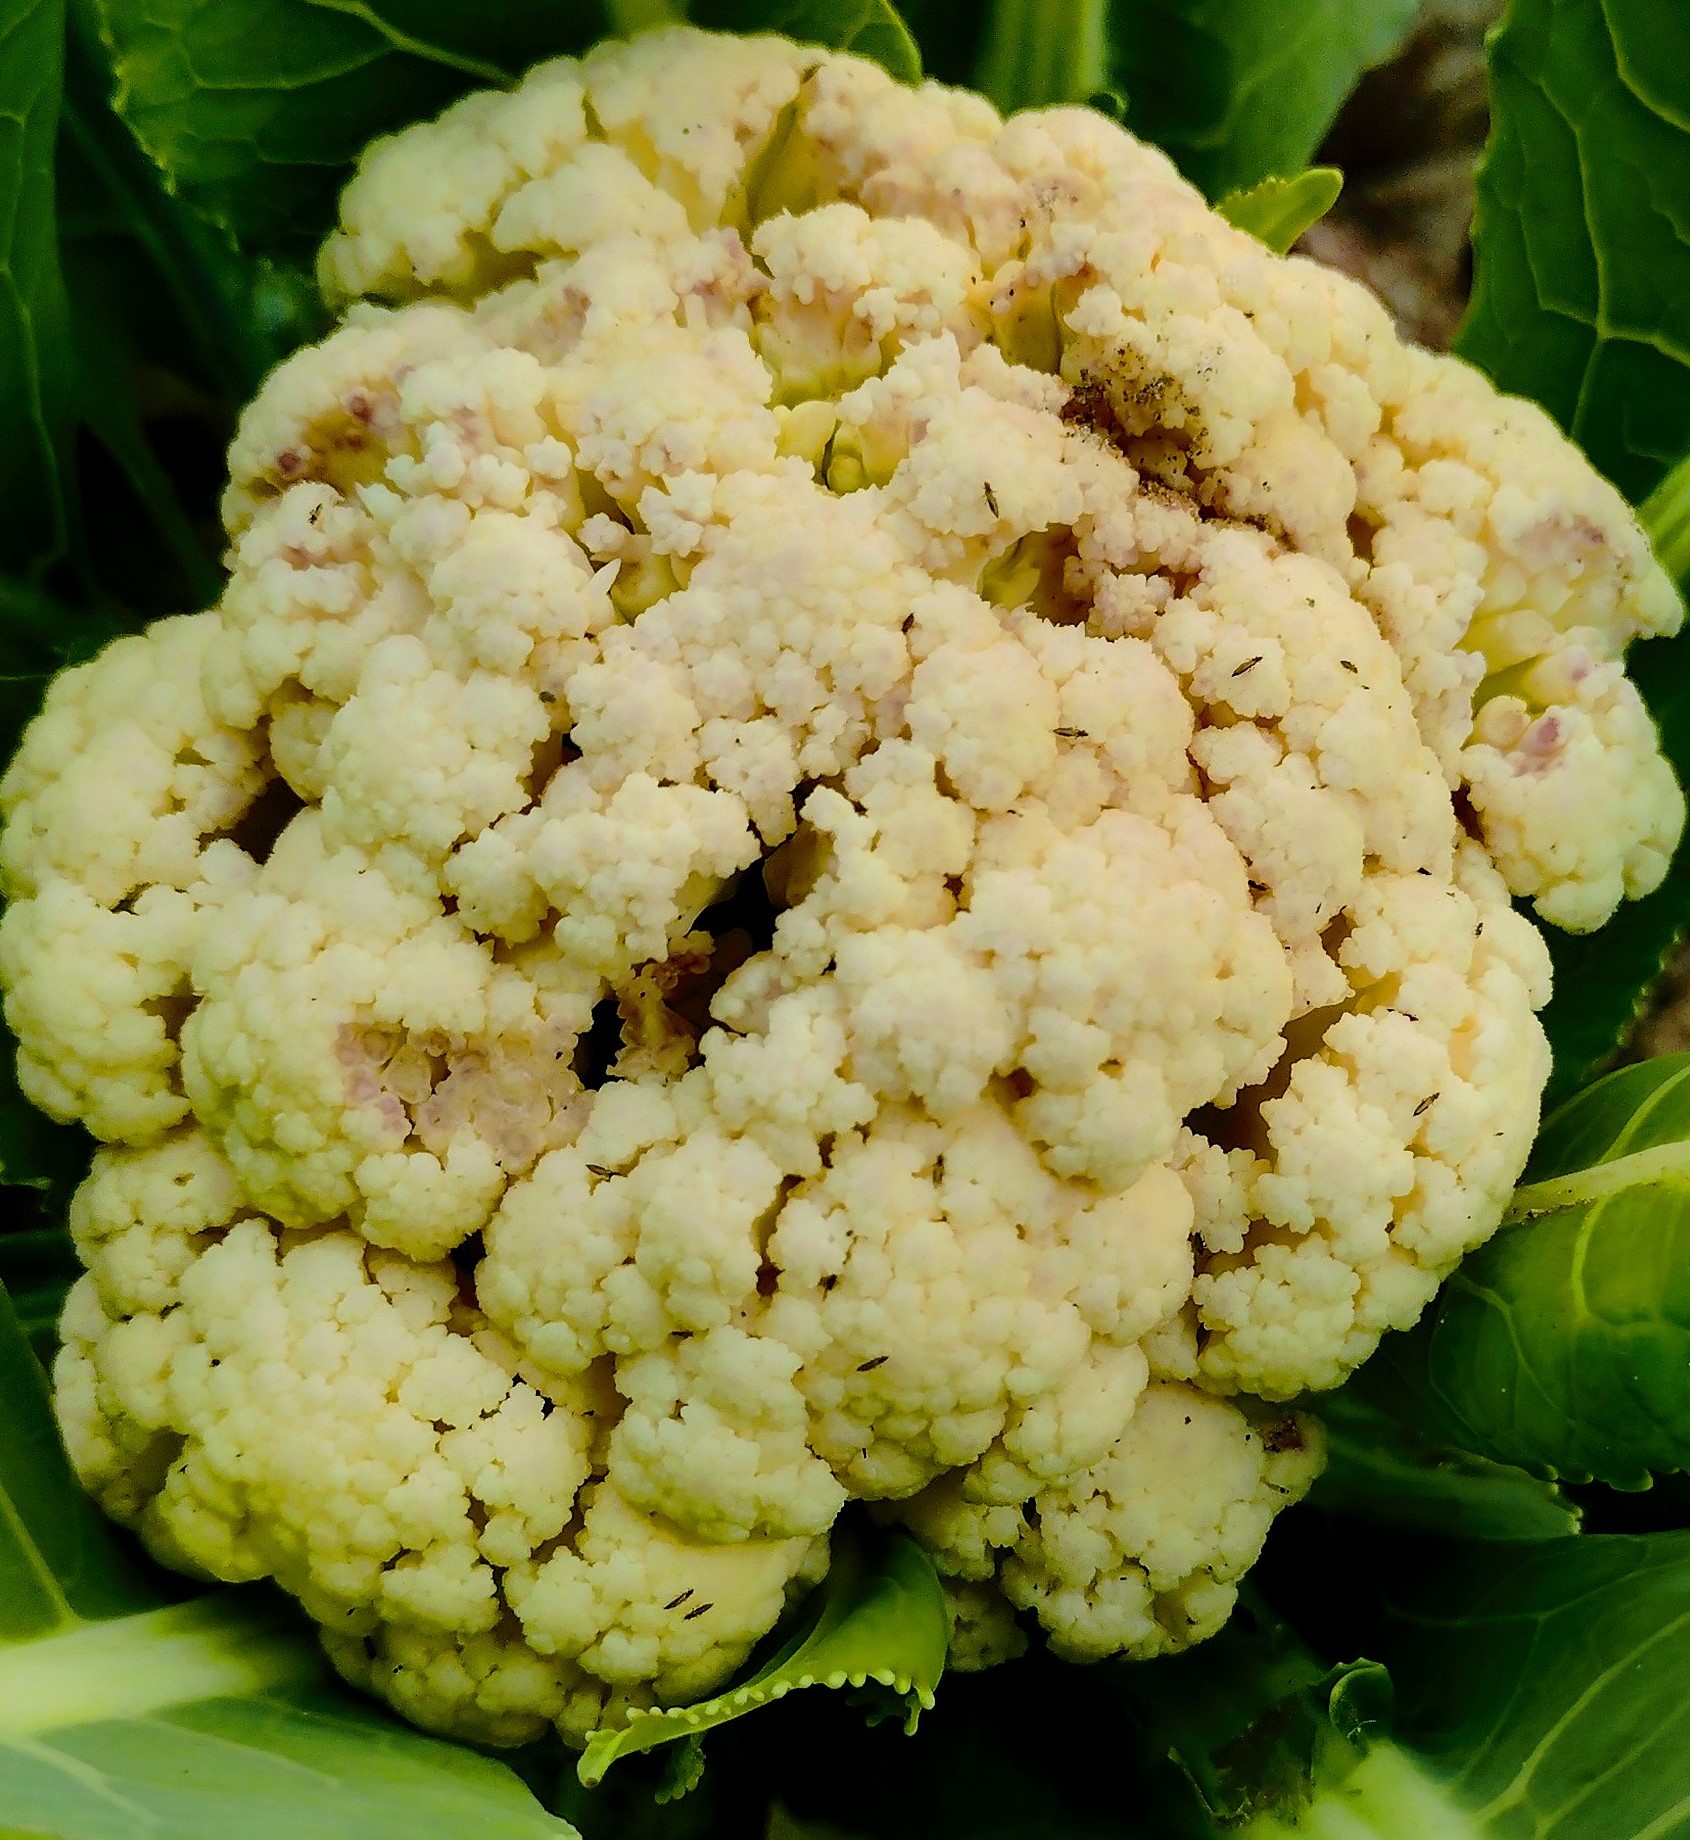
Label: Bacterial spot rot